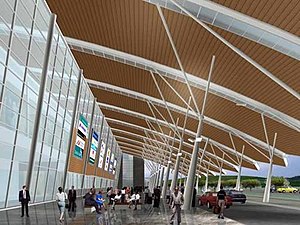
Samarinda International Airport
Samarinda International Airport er den vigtigste lufthavn i Samarinda der er hovedstad i provinsen Kalimantan Timur i Indonesien. Lufthavnen omtales også som Sungai Siring Airport. Den nye lufthavn skulle afløse Temindung Airport. Det krævede specialtrænede piloter at lande et fly på Temindung, på grund af en vanskelig indflyvning over meget tæt bebygget område.